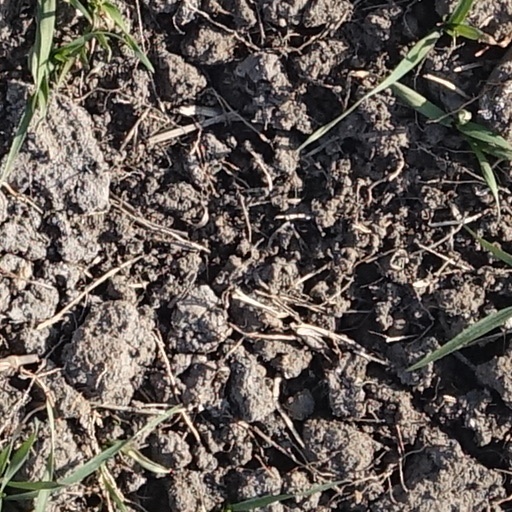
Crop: wheat